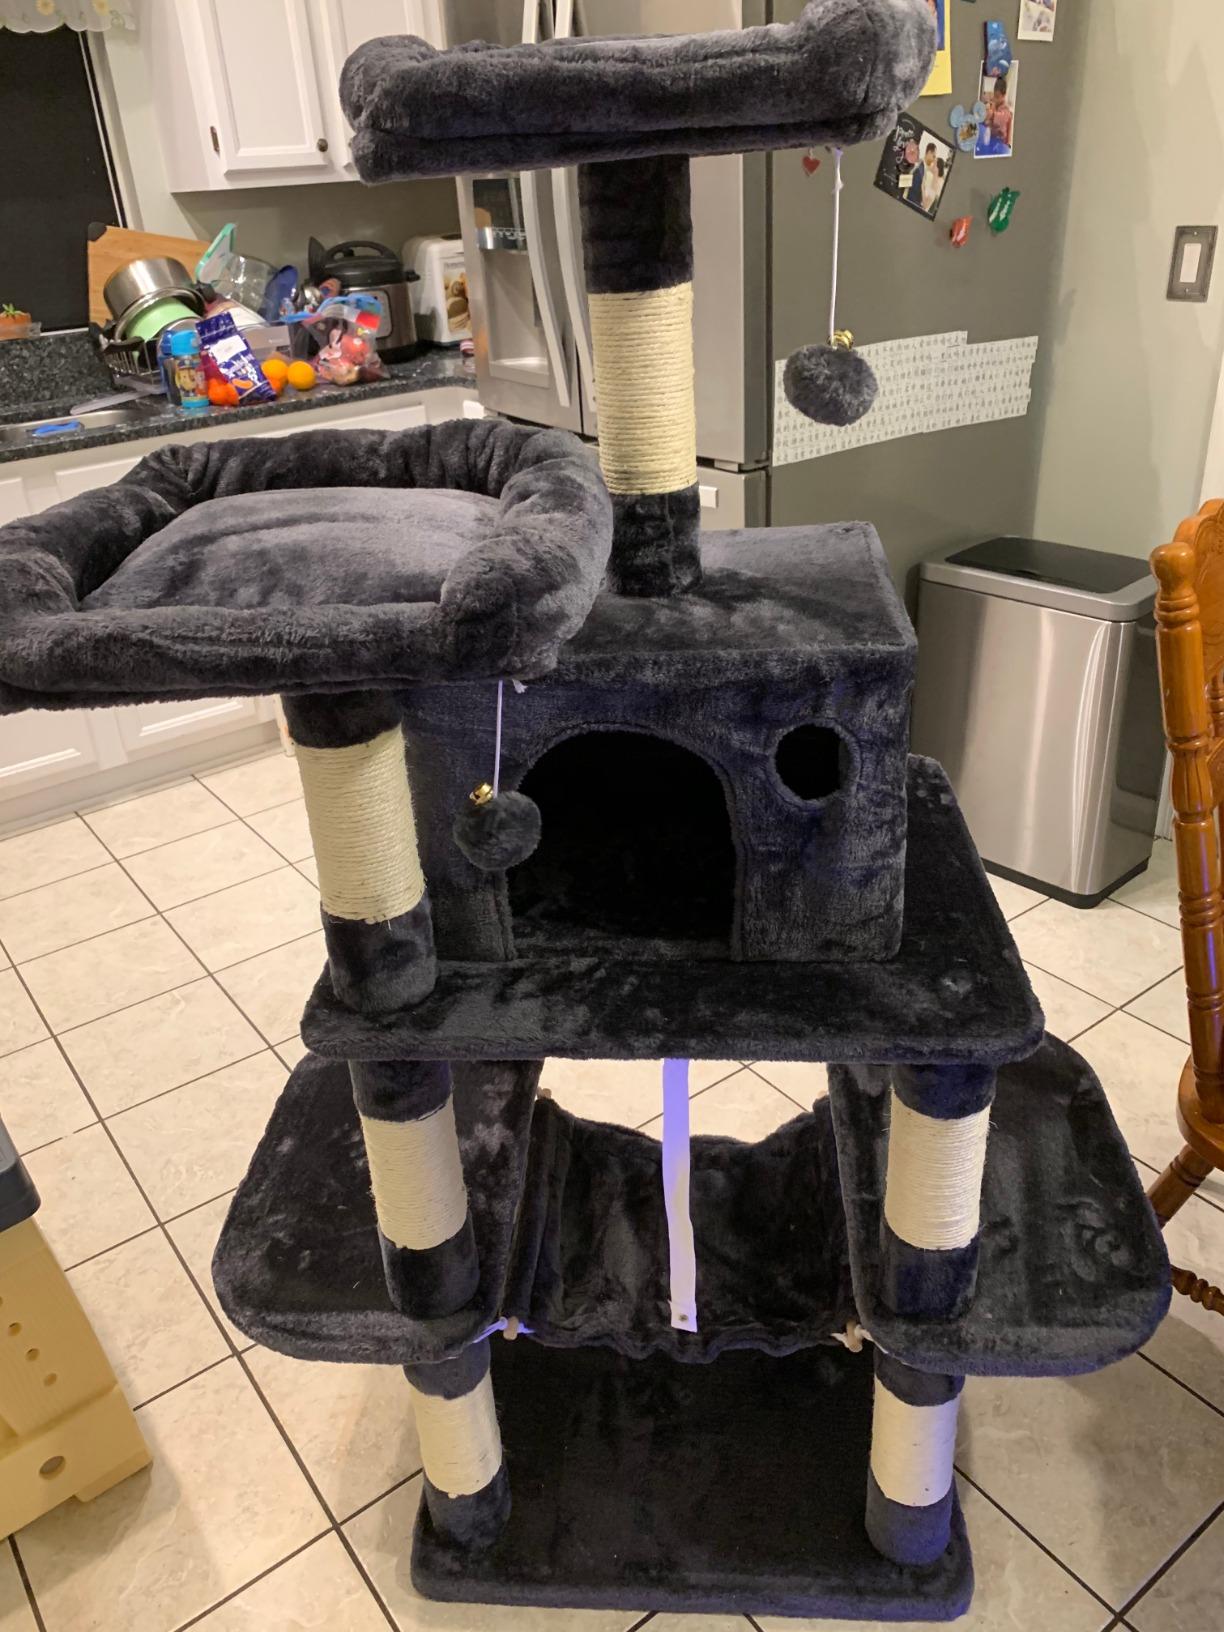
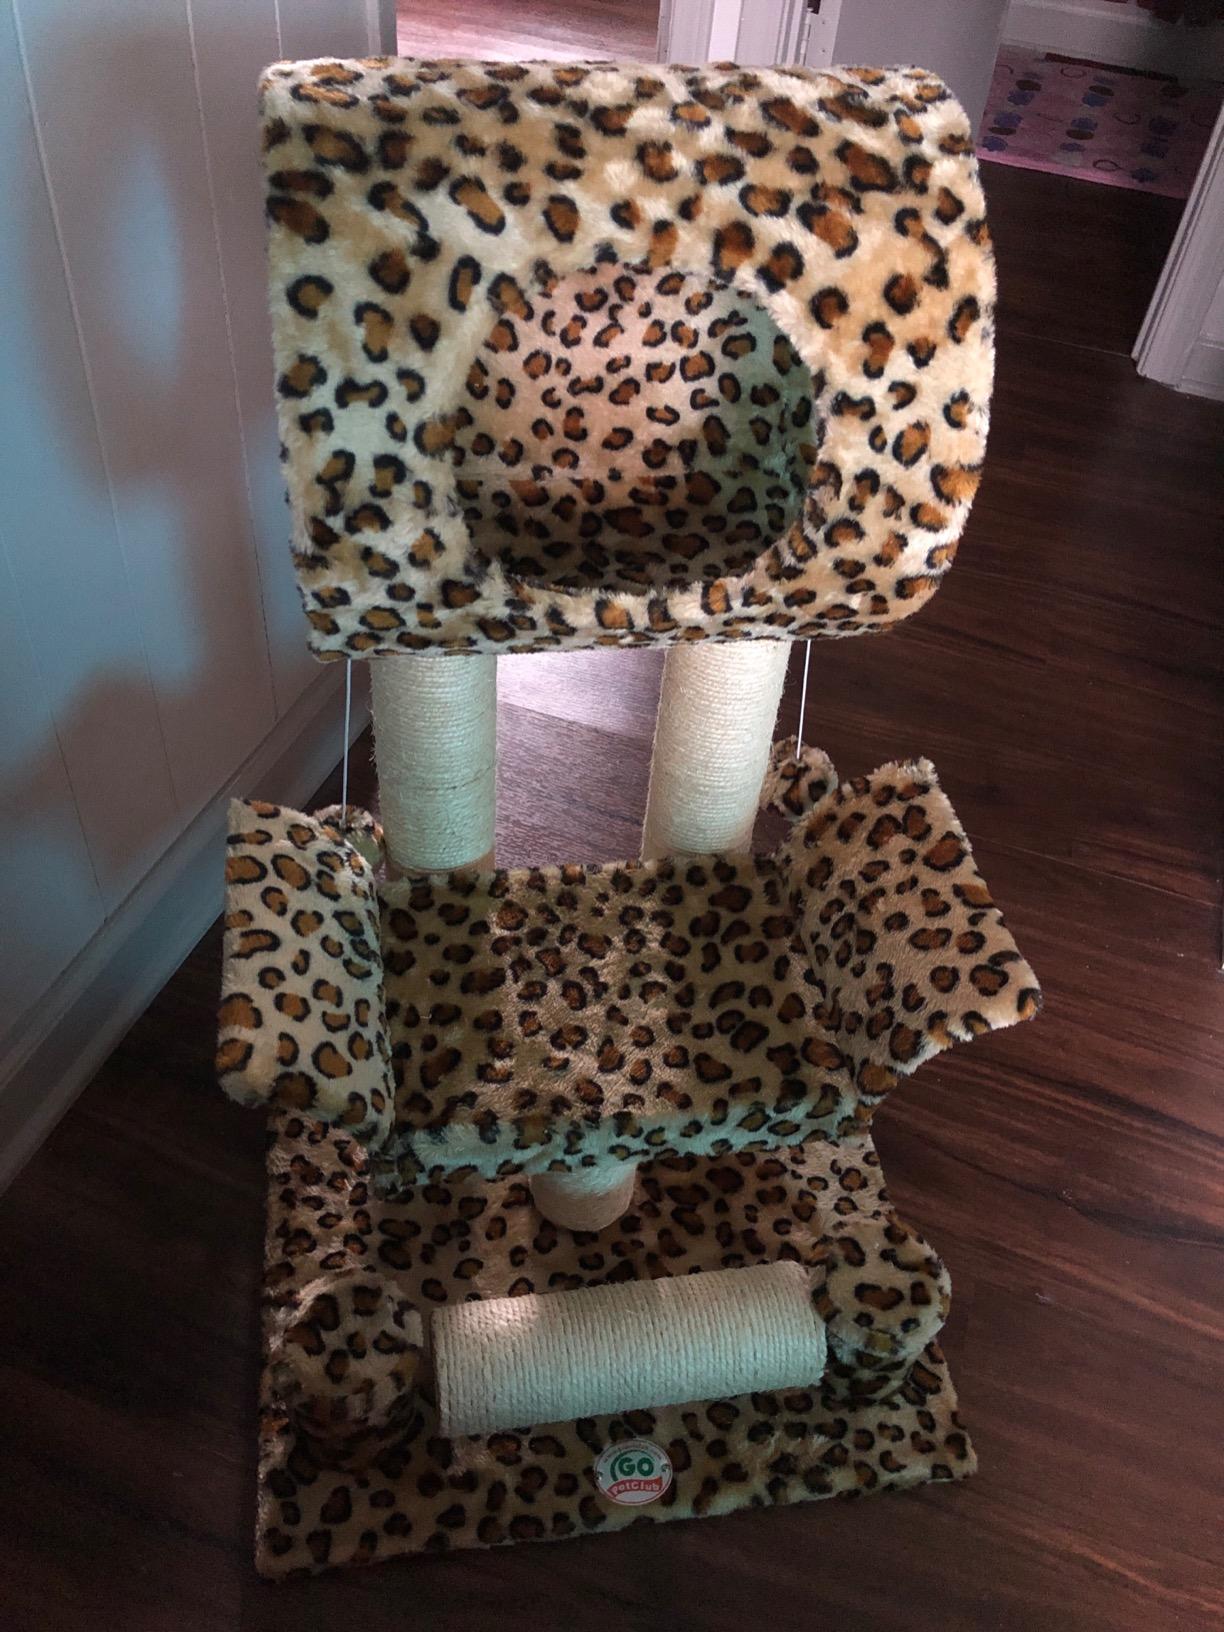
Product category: items_cat tree
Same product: no